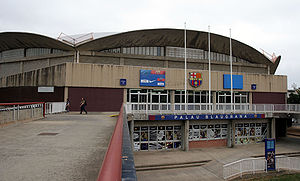
Palau Blaugrana
Palau Blaugrana.
Palau Blaugrana er en arena i Barcelona, Catalonien, Spanien, der tilhører FC Barcelona. Palau Blaugrana ligger mellem Mini Estadi og Camp Nou og har en kapacitet på 7.585 siddepladser. Arenaen er hjemsted for klubbens basketball, håndbold, rullehockey, og futsal afdelinger.